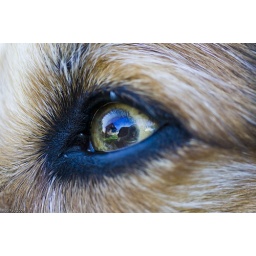
A close-up of my Dad's dog Jip's eye with my dad's house (and me taking the photo) reflected in it.